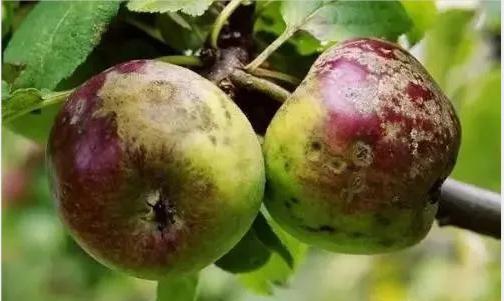
Plant: Apple
Disease: apple scab